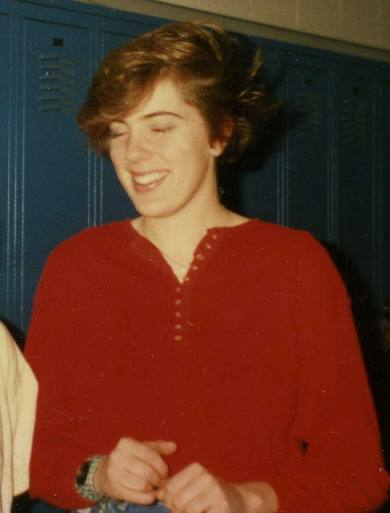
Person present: Yes